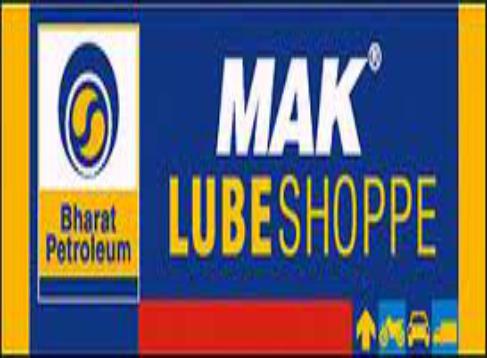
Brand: mak lubricants
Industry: Necessities